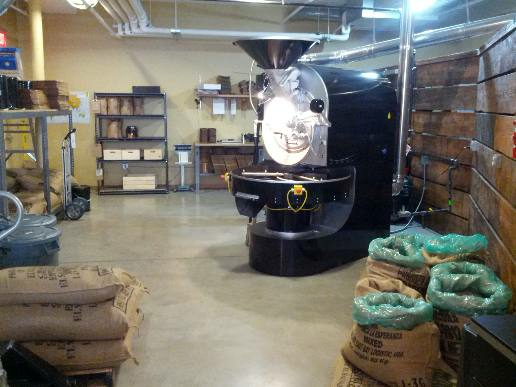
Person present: No